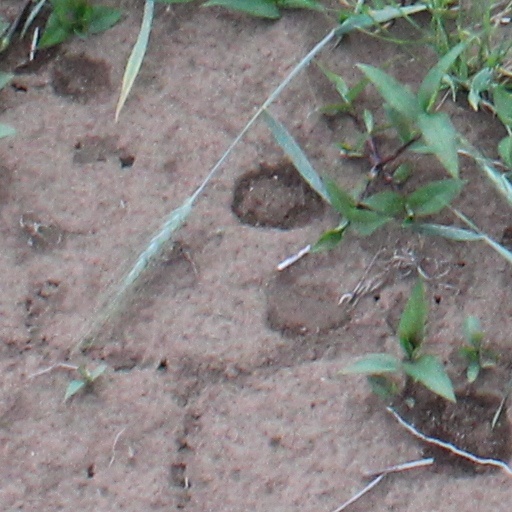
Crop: wheat